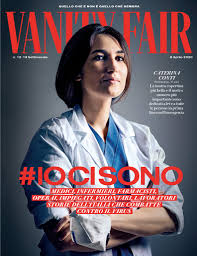
Waste category: paper